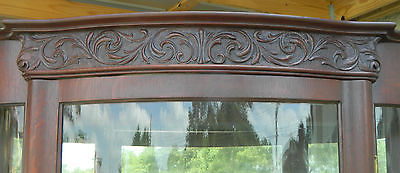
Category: cabinet